Pathfinder (2007 film)

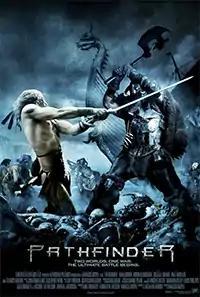
Promotional poster

Pathfinder (also known by the alternate title Pathfinder: Legend of the Ghost Warrior) is a 2007 American epic action film directed by Marcus Nispel and written by Laeta Kalogridis. Distributed by 20th Century Fox, it stars Karl Urban, Clancy Brown, Ralf Moeller, Moon Bloodgood, Russell Means, Jay Tavare, and Nathaniel Arcand.